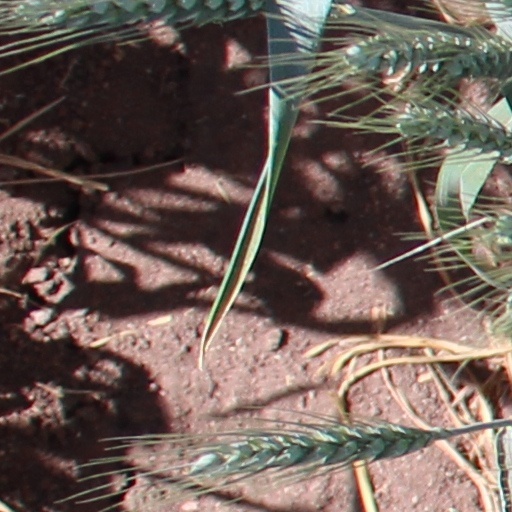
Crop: wheat